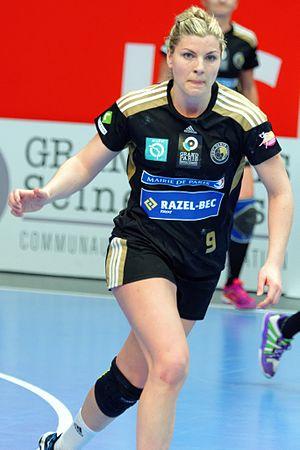
Frida Tegstedt, le 17 avril 2016 lors des playoffs contre Nantes LHB.